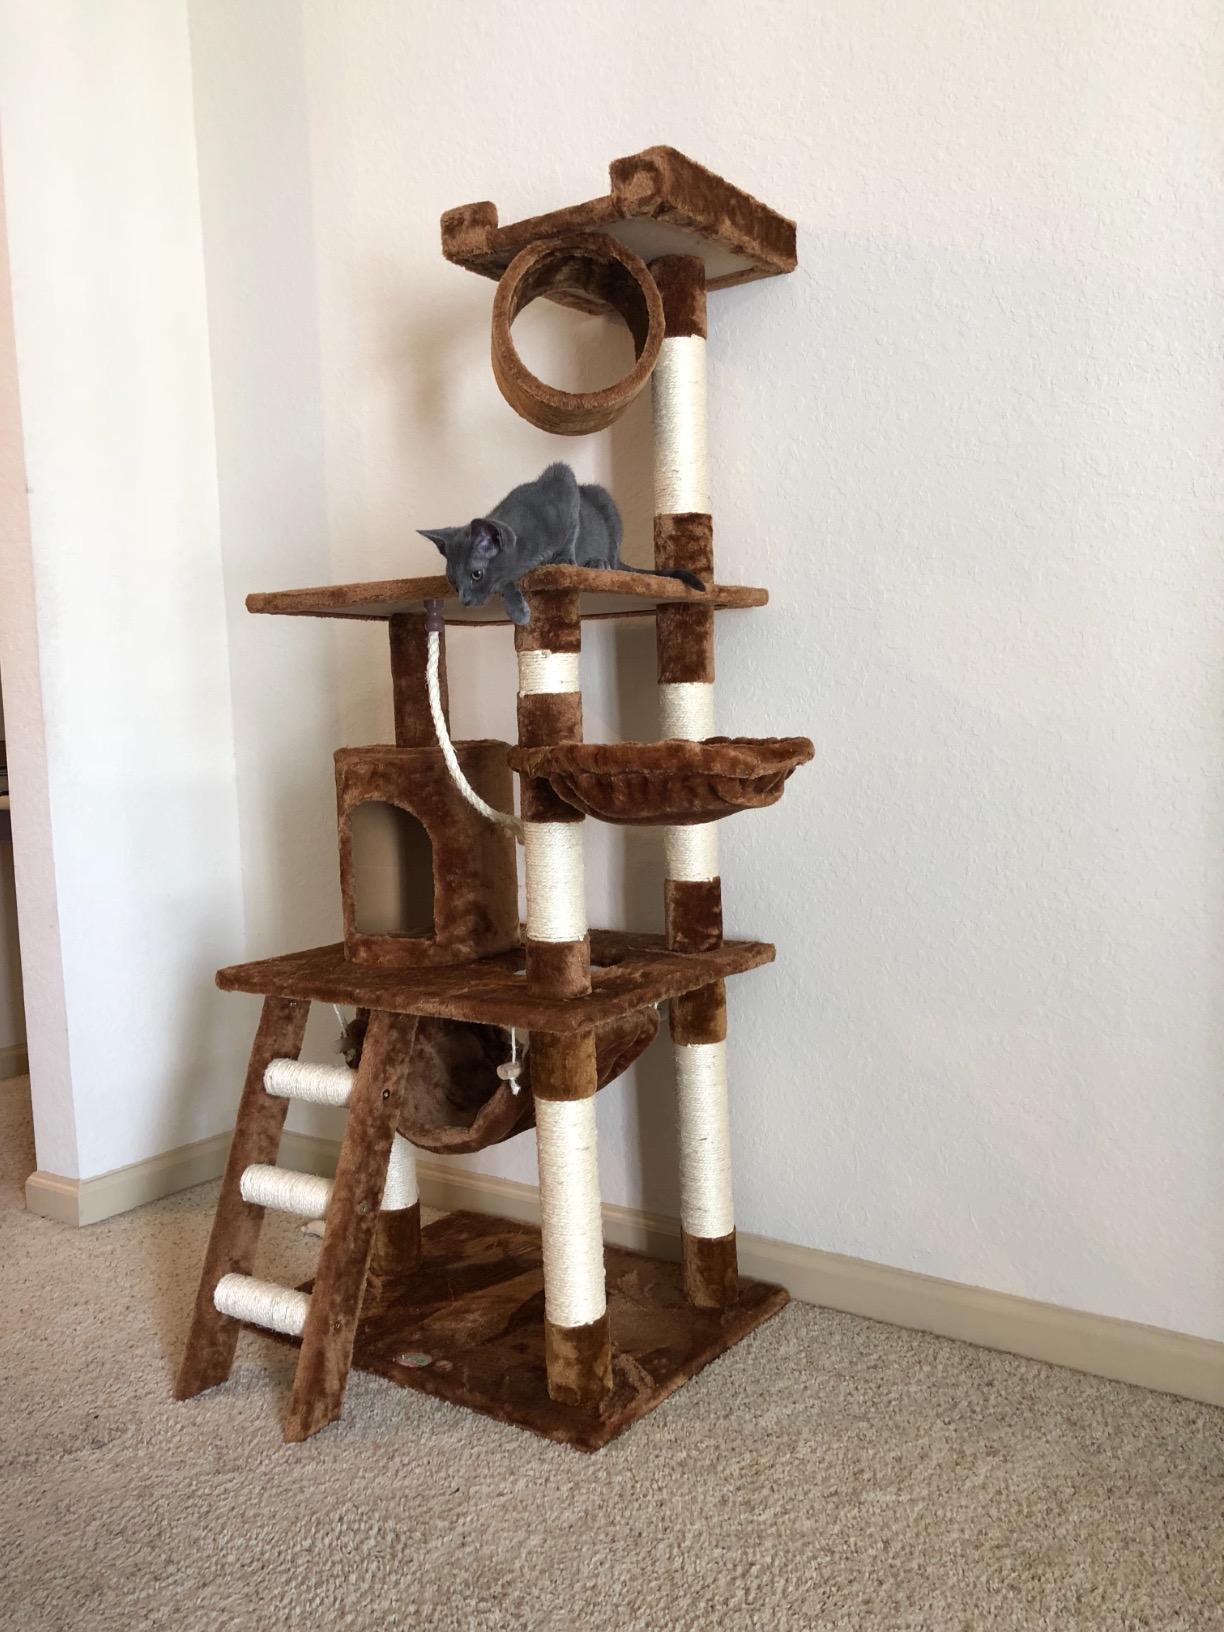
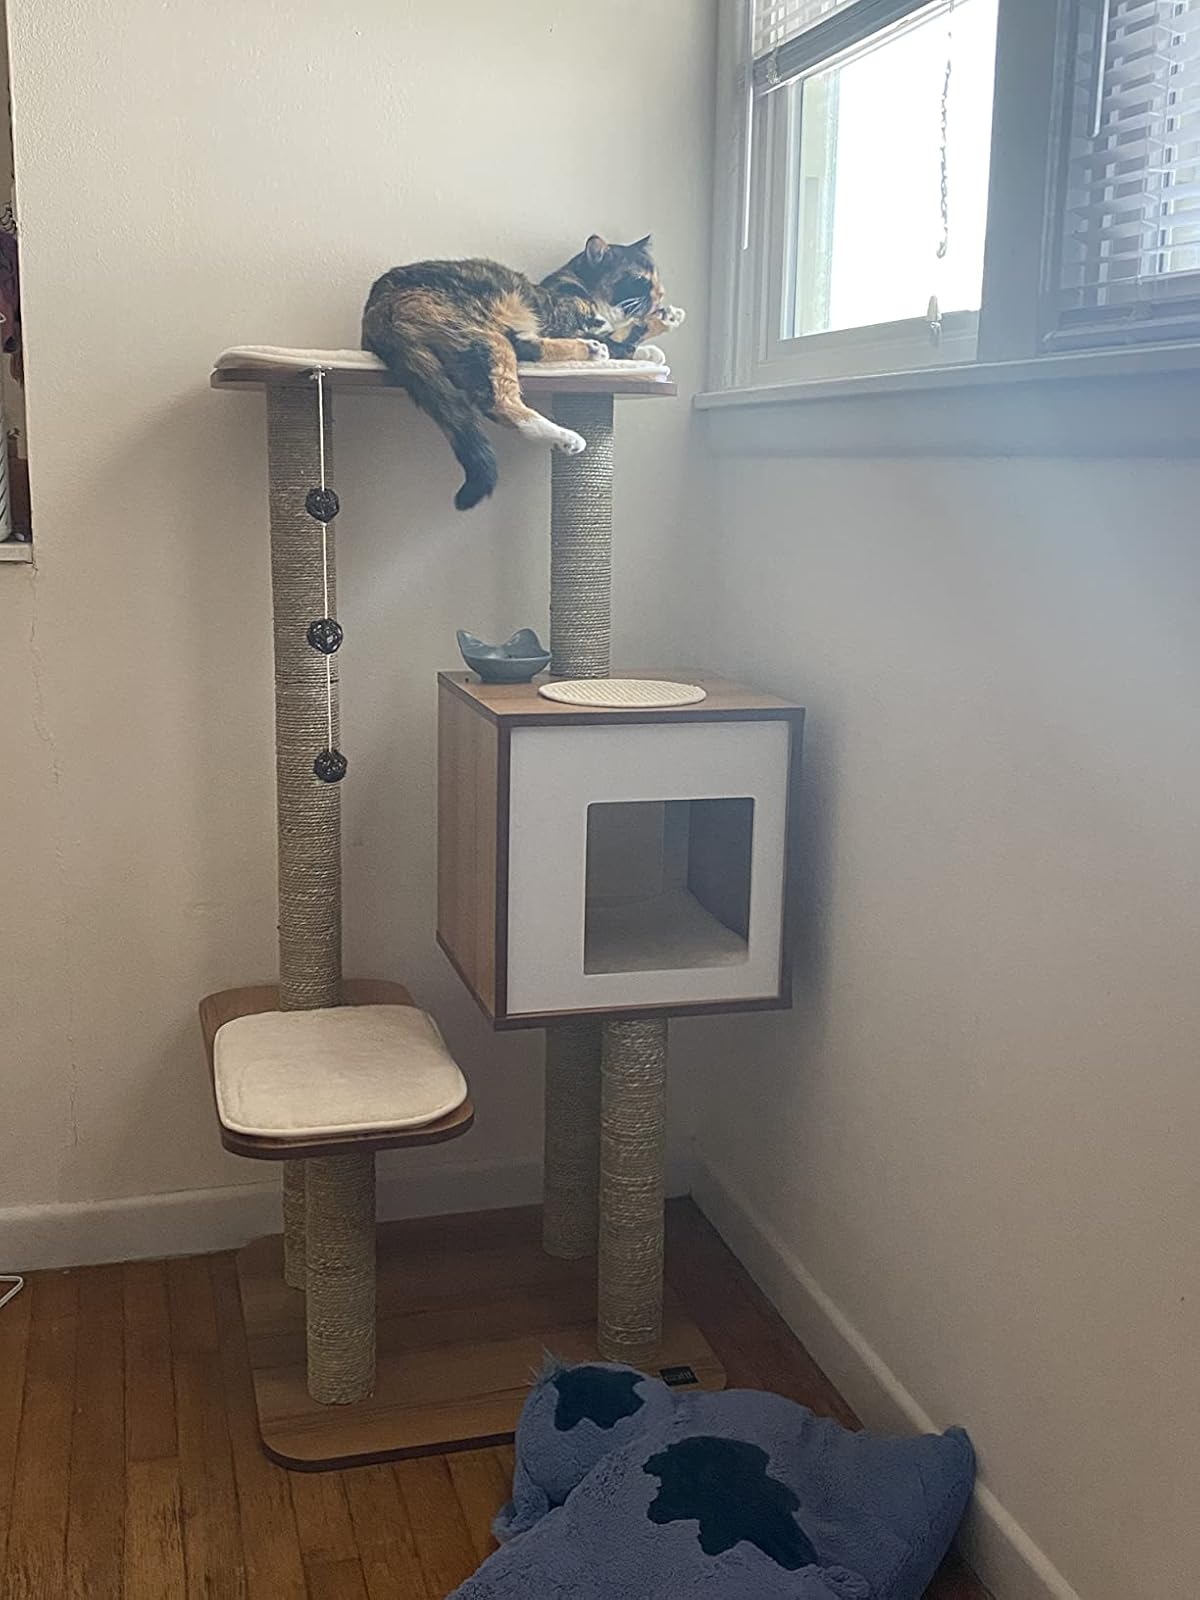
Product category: items_cat tree
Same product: no